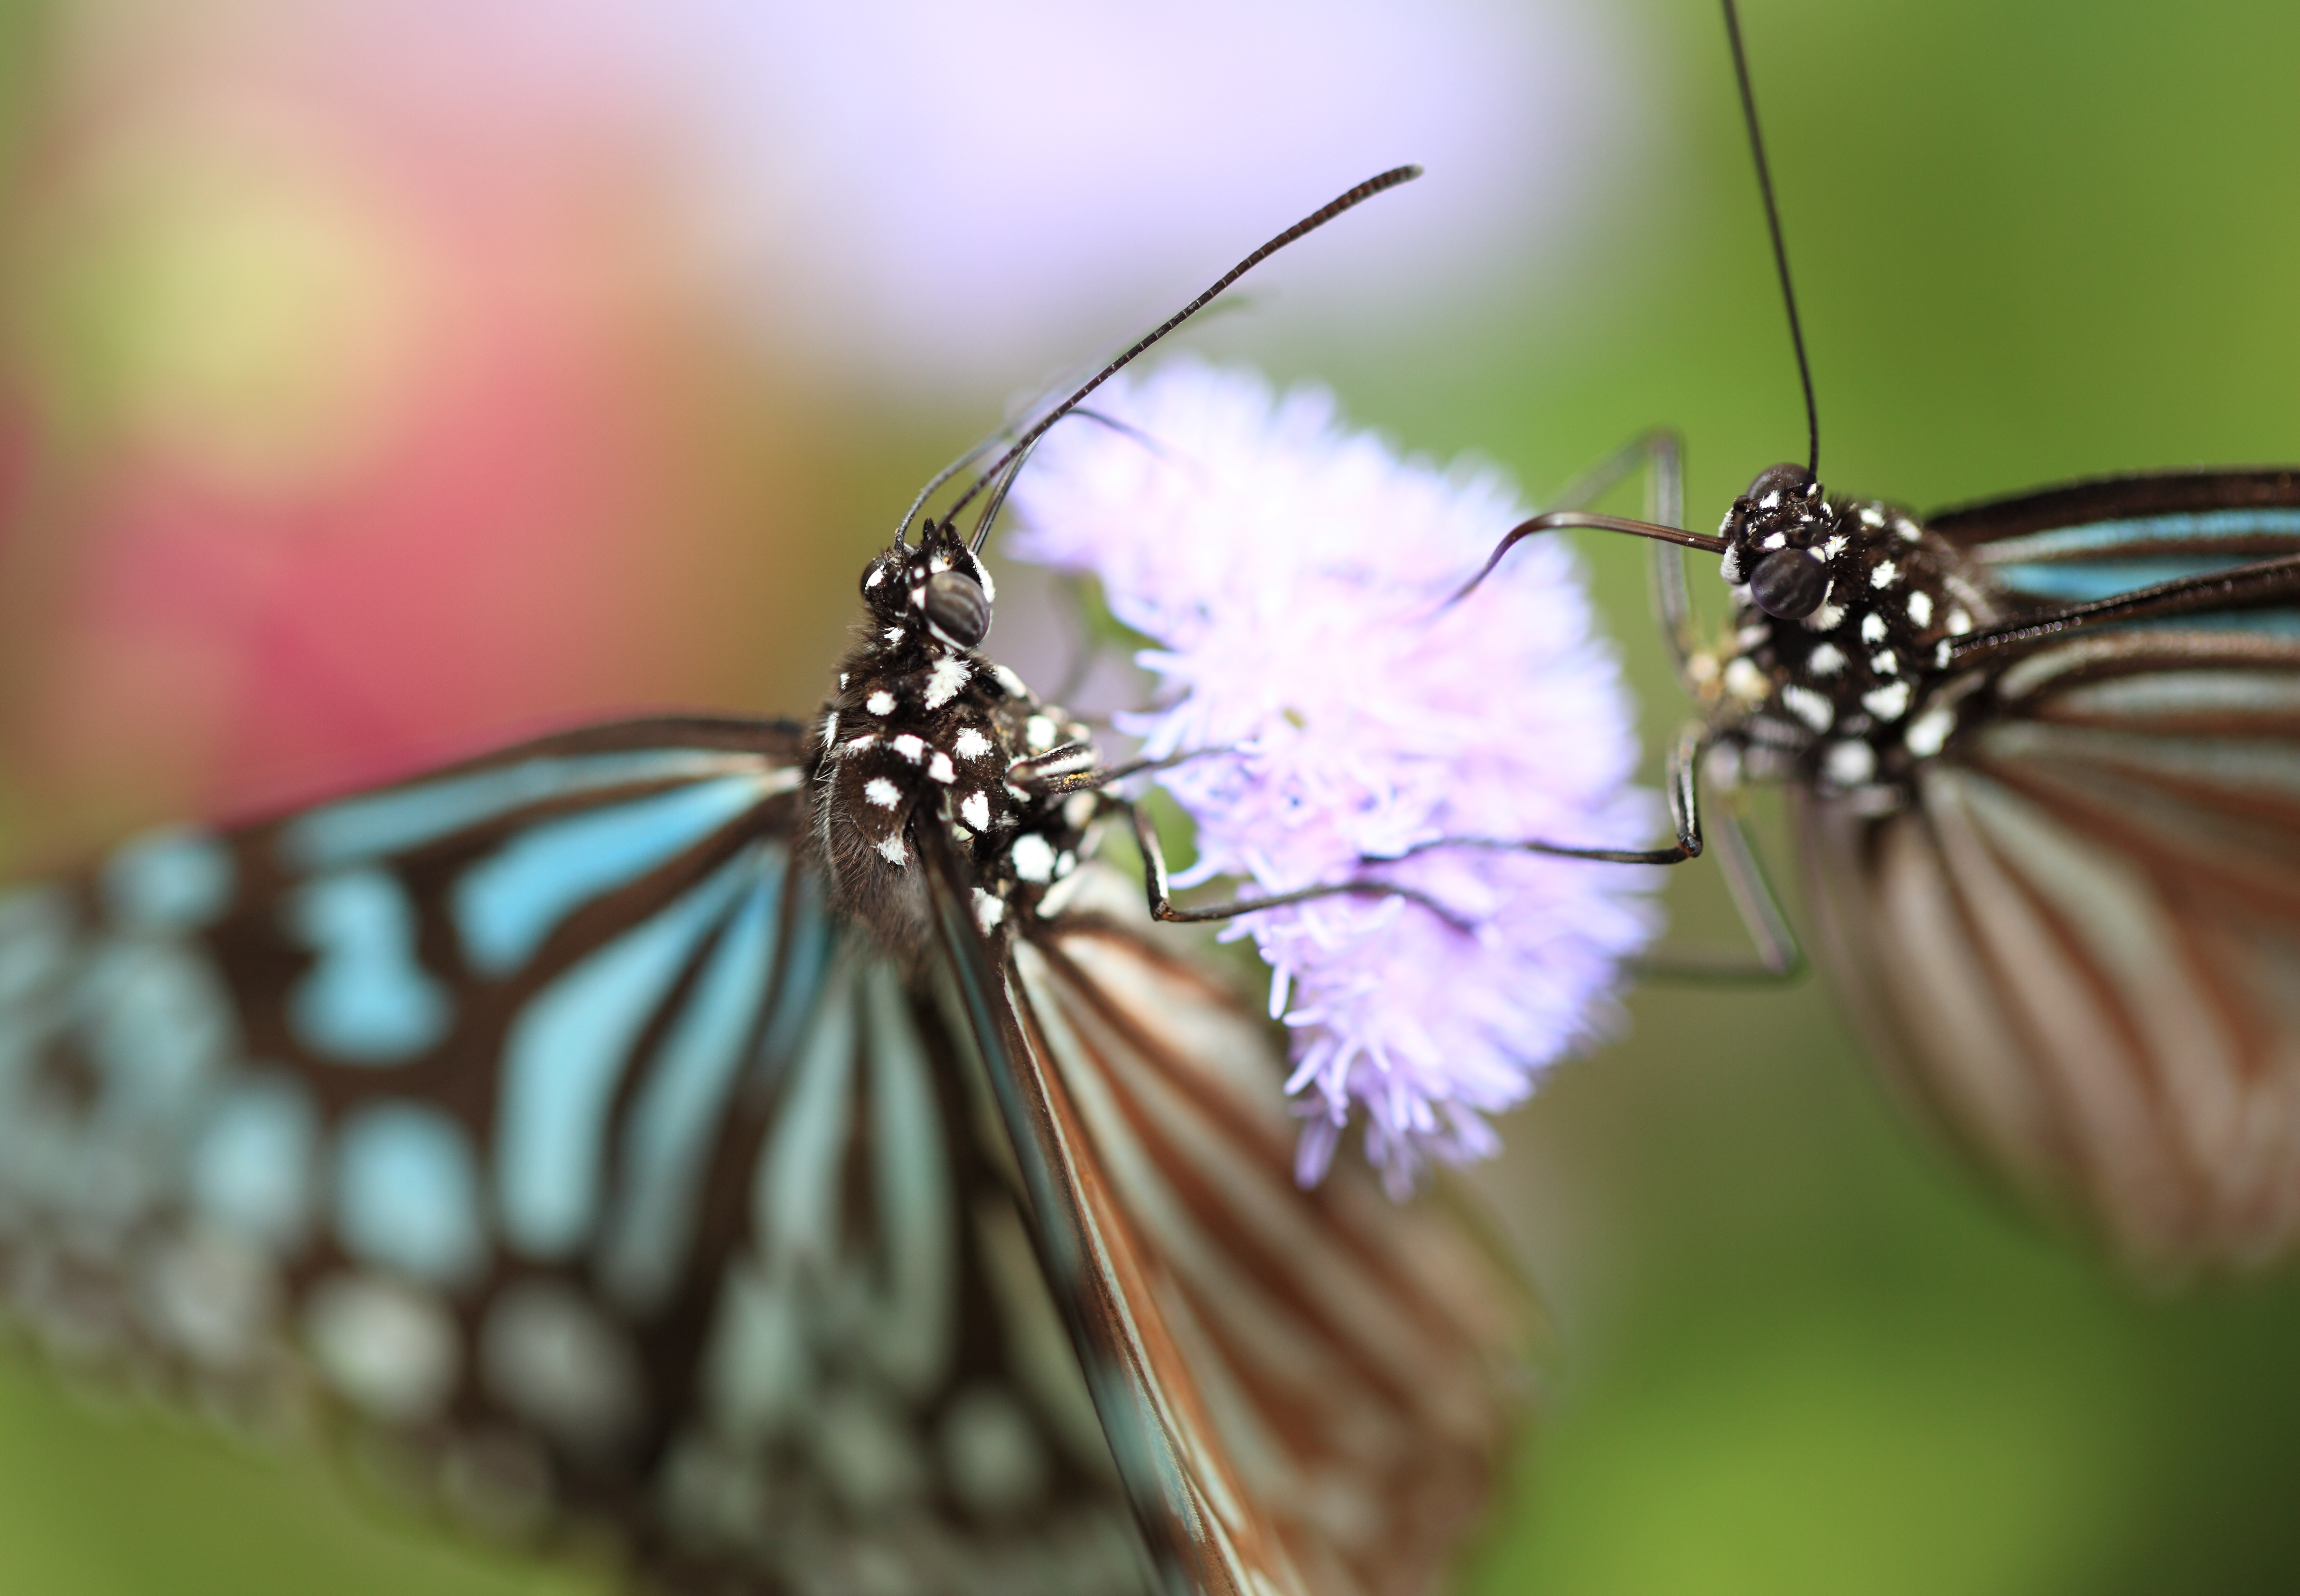
wing, photography, flower, high, insect, park, butterfly, fauna, invertebrate, close up, monarch butterfly, tochigi, 5d, hires, markii, nectar, pieridae, hi, res, resolution, mooka, igashira, similis, ceylonblueglassytiger, ideopsis, macro photography, arthropod, taxonomy binomial ideopsissimilis, pollinator, plant stem, moths and butterflies, lycaenid, brush footed butterfly, colias